Elez Koçi

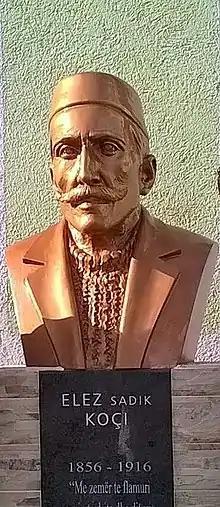
Bust of Elez Koçi at the "Elez Koci" High School in Greater Ostren..

By 1915 when Bulgaria proclaimed war against Serbia and occupied northeastern territories of Albania, he led an armed uprising to oppose the newly Bulgarian installed institutions. Elez Koçi was planning to raise the Albanian flag on March 4, 1916 and proclaim independence from Bulgaria. He was captured that same day by Bulgarian forces, tortured and executed along with Qazim Duka, another prominent leader. They were buried while they were still alive, in the vicinity of the Vërnicë town in Dibër.